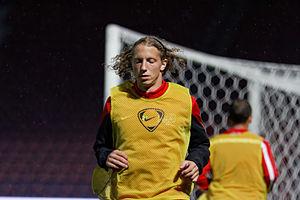
Boris Mahon de Monaghan, né le 11 février 1986 à Orléans est un footballeur formé à Sedan. Il évolue au poste de défenseur latéral droit et joue actuellement au Canet Roussillon FC.